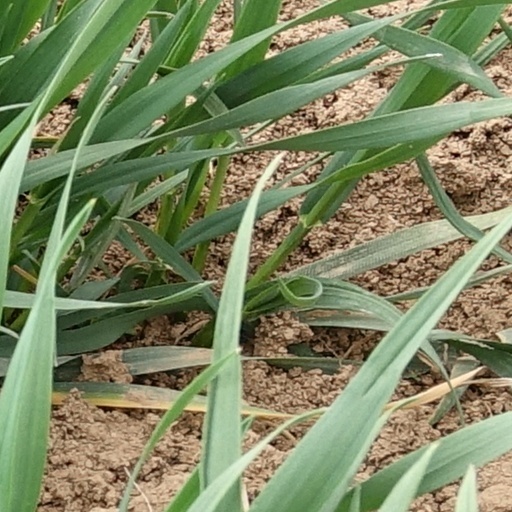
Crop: wheat